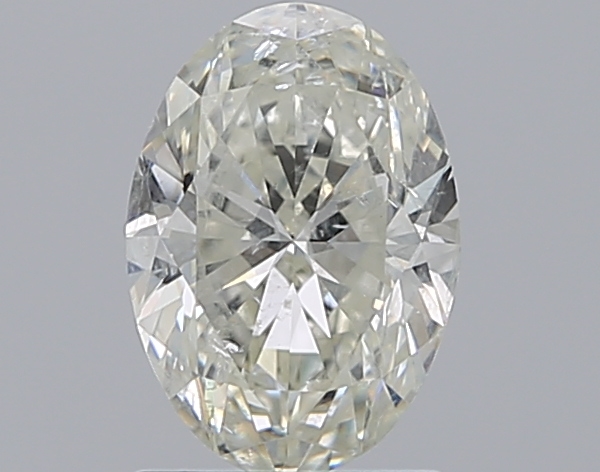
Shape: oval
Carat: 1.3
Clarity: SI2
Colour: J
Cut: EX
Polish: EX
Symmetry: EX
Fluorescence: N
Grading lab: IGI
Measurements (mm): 8.46 x 5.96 x 3.8